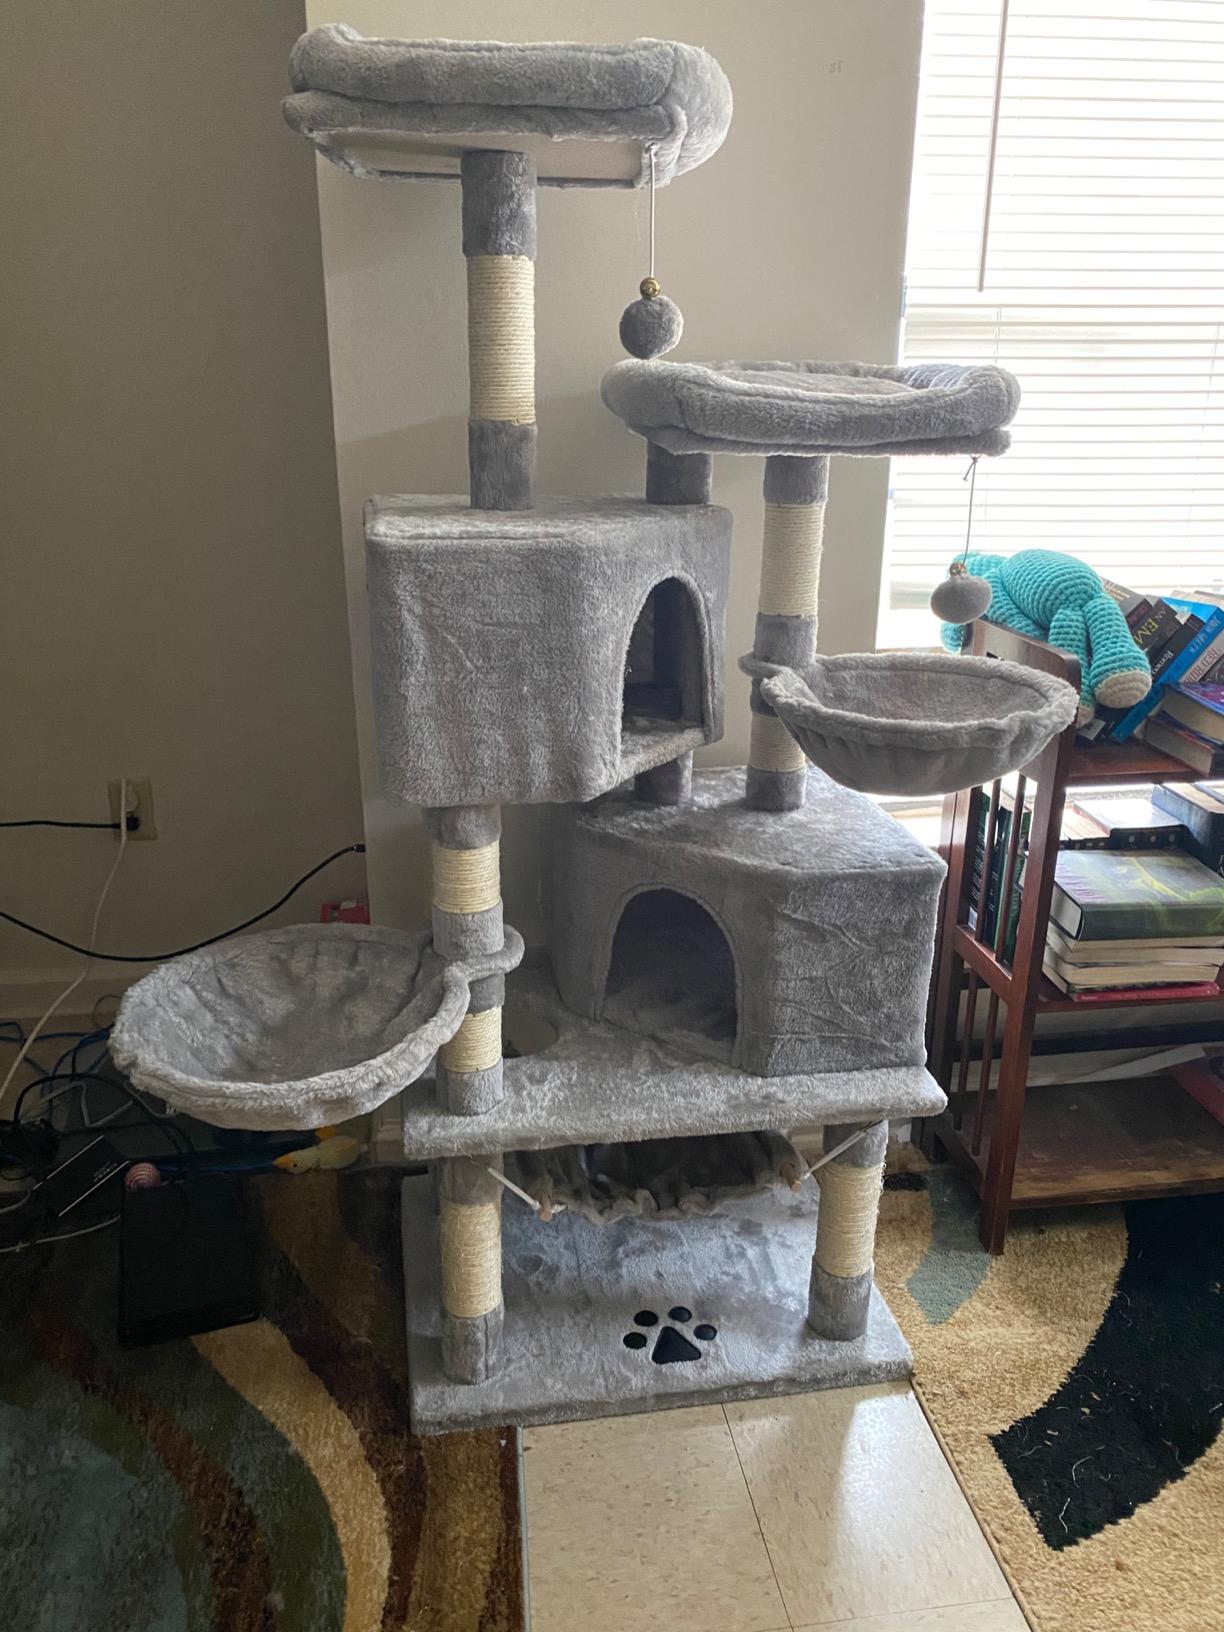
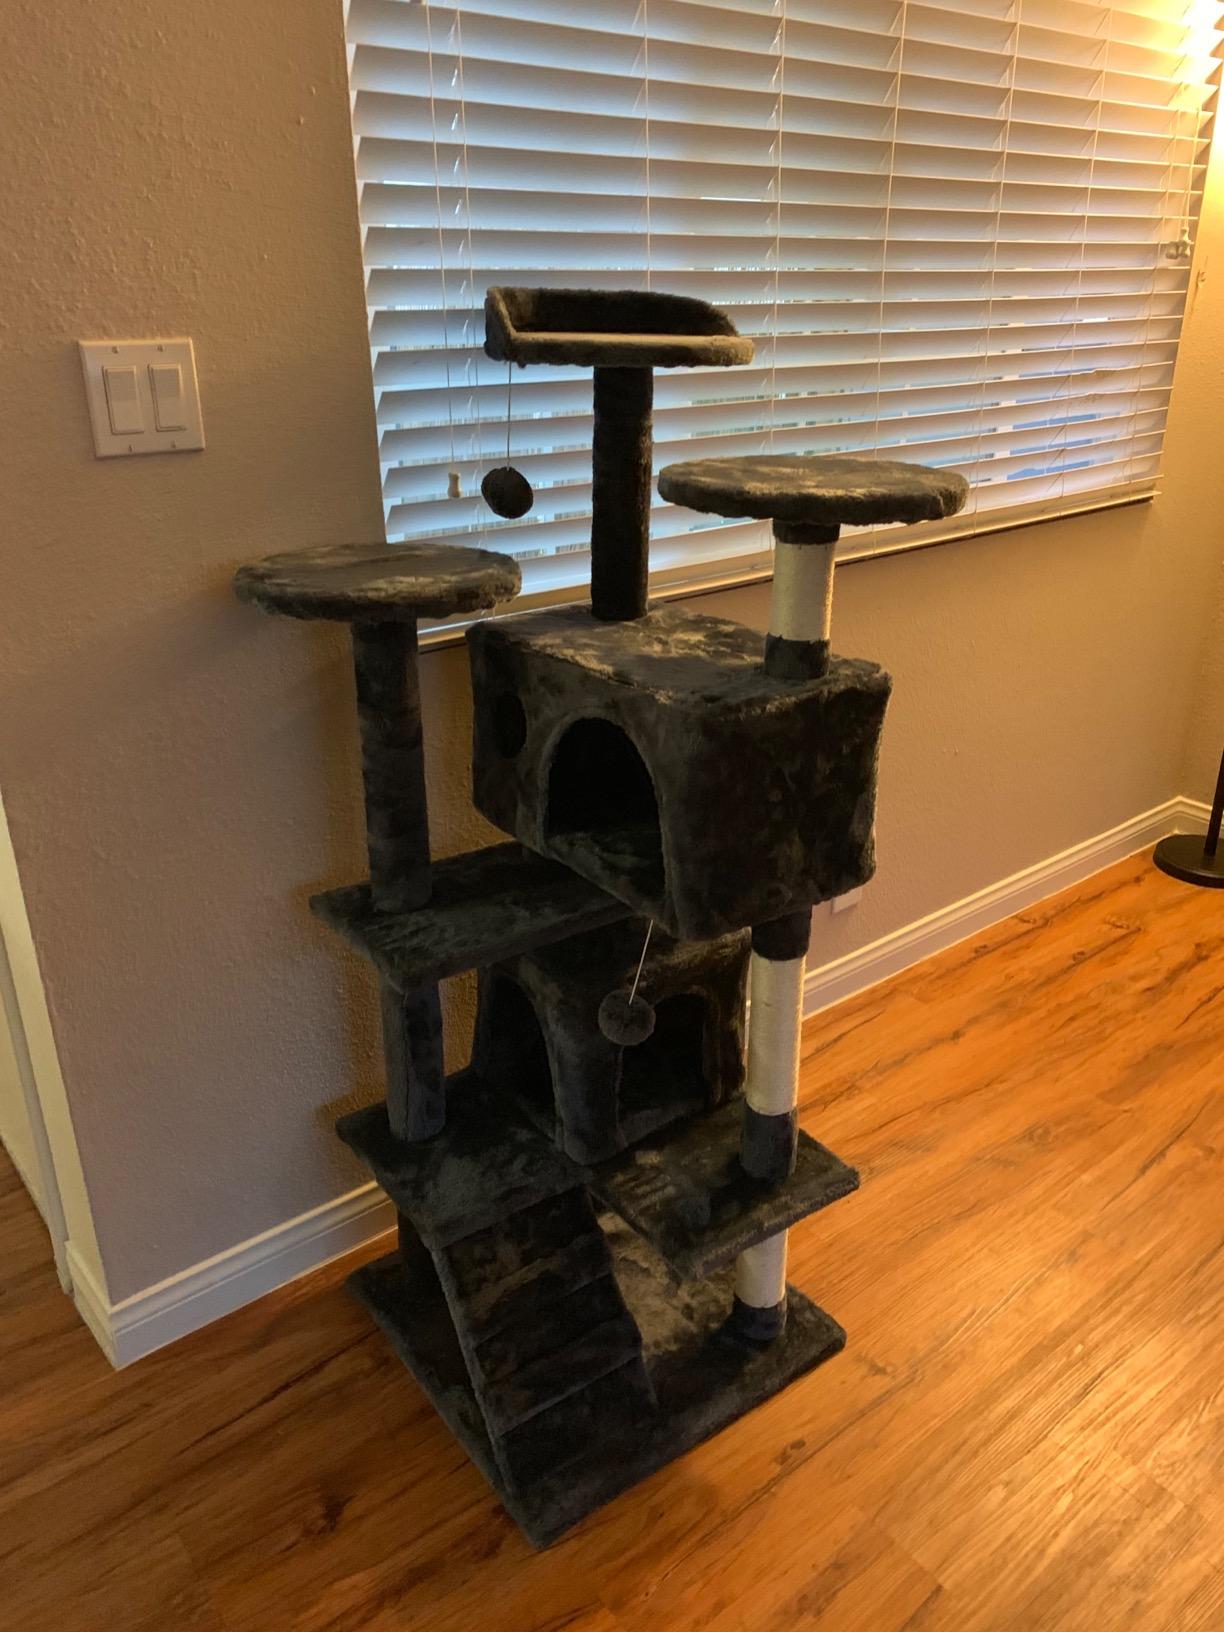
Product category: items_cat tree
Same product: no